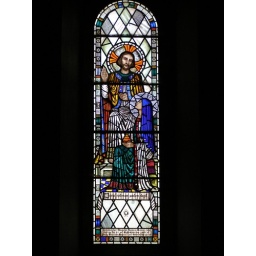
Trena Cox stained glass window (1933) in St Michael, Huyton